Test light

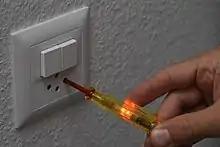
Neon-lamp type tester, which has no amplifier; this type requires a direct metallic contact to the circuit to be tested.

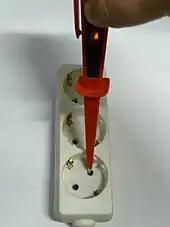
Neon screwdriver test light in use. Current flows through a high ohm resistor and the lamp and the distributed capacitance and resistance of the user's body.

A low-cost type of test lamp contacts only one side of the circuit under test, and relies on stray capacitance and current passing through the user's body to complete the circuit. The device may have the form of a screwdriver. The tip of the tester is touched to the conductor being tested (for instance, it can be used on a wire in a switch, or inserted into a hole of an electric socket). A neon lamp takes very little current to light, and thus can use the user's body capacitance to earth ground to complete the circuit.